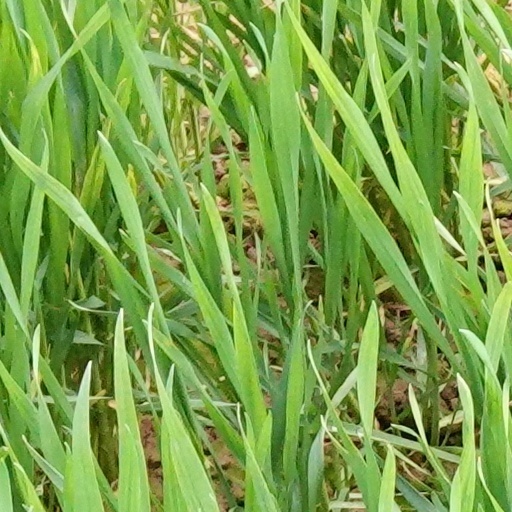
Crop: wheat